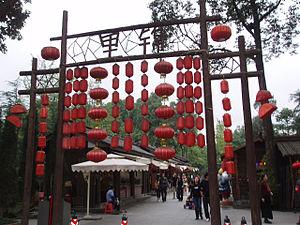
Chengdu, également appelée métaphoriquement Róngchéng « la ville des hibiscus », est la capitale de la province du Sichuan en République populaire de Chine.